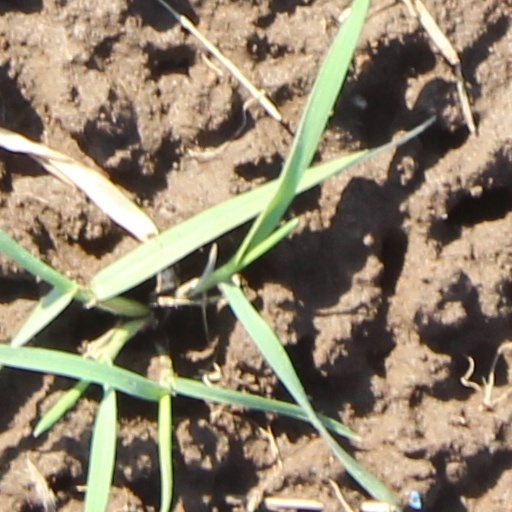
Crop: wheat